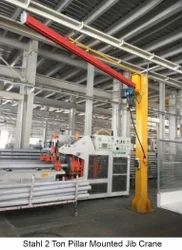
Label: Stahl_2_Ton_Pillar_Mounted_Jib_Crane